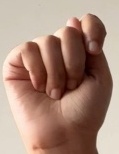
ASL sign: T